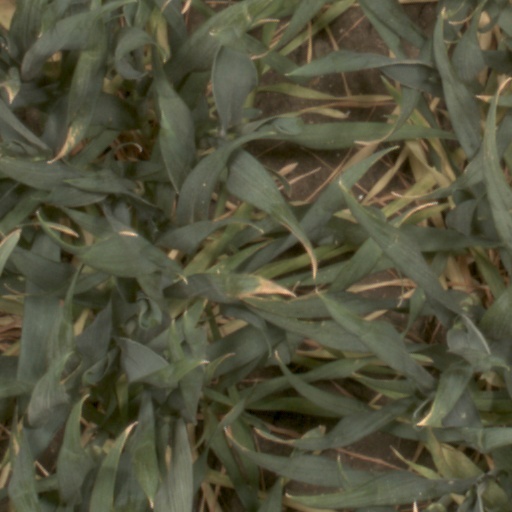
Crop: wheat